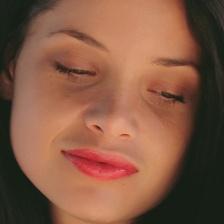
Label: faces